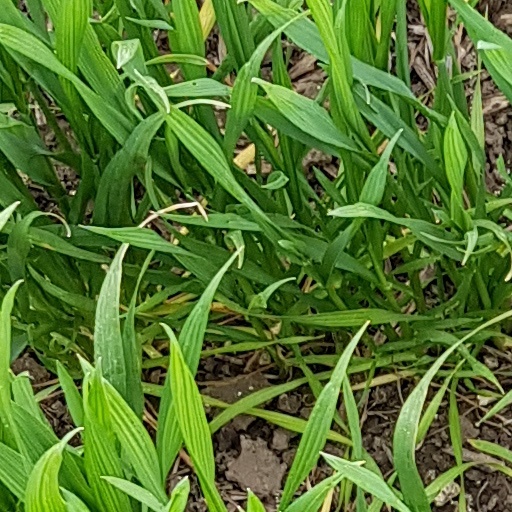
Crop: wheat